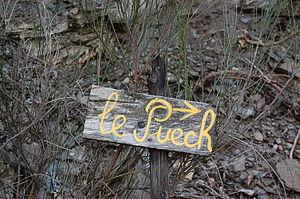
écriteau vers le mas du Puech, à Sainte-Croix Vallée française (département de la Lozère)"